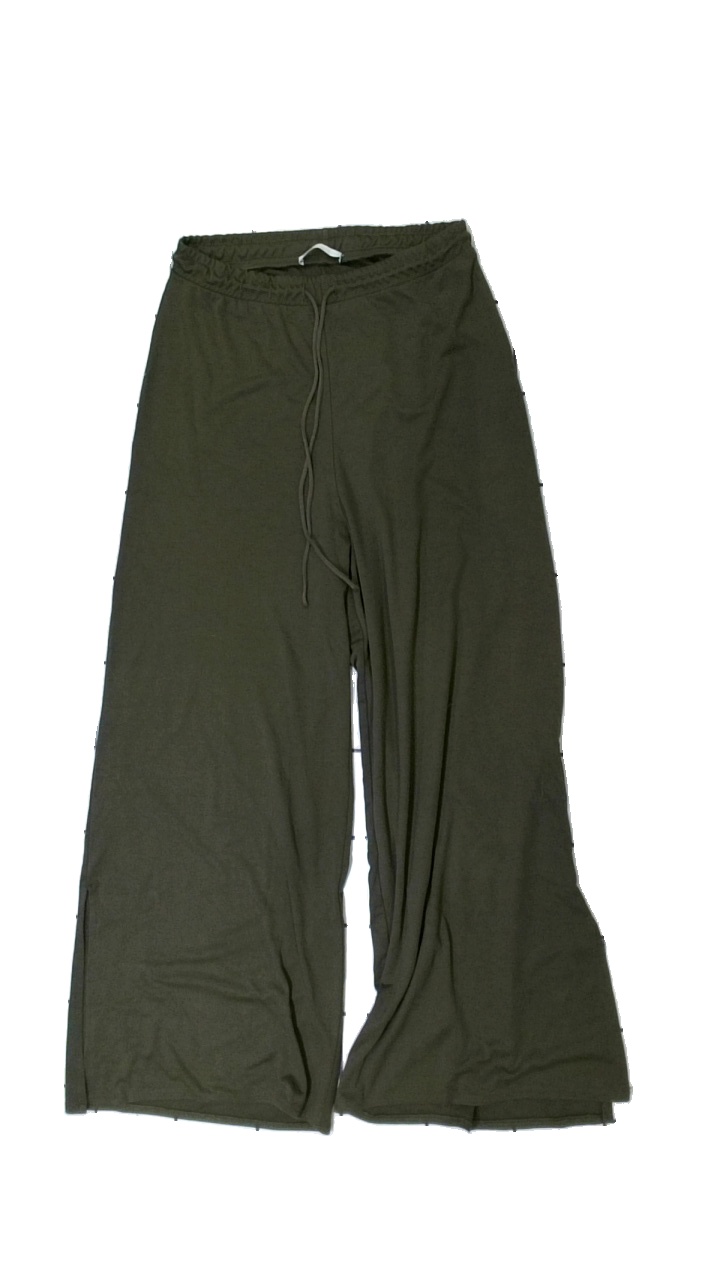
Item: Trousers (Ladies)
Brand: Zara
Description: bruna utsvängda byxor
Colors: Brown
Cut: Regular, Loose
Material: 54% polyester 46% cotton
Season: All
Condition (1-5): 5
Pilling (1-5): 5
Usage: Reuse
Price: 50-100